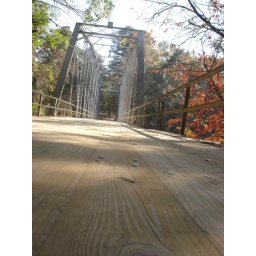
A single-lane wooden bridge in southwest Georgia.